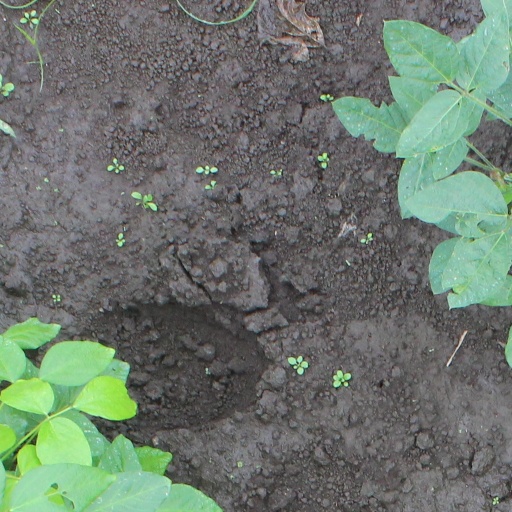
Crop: soybean